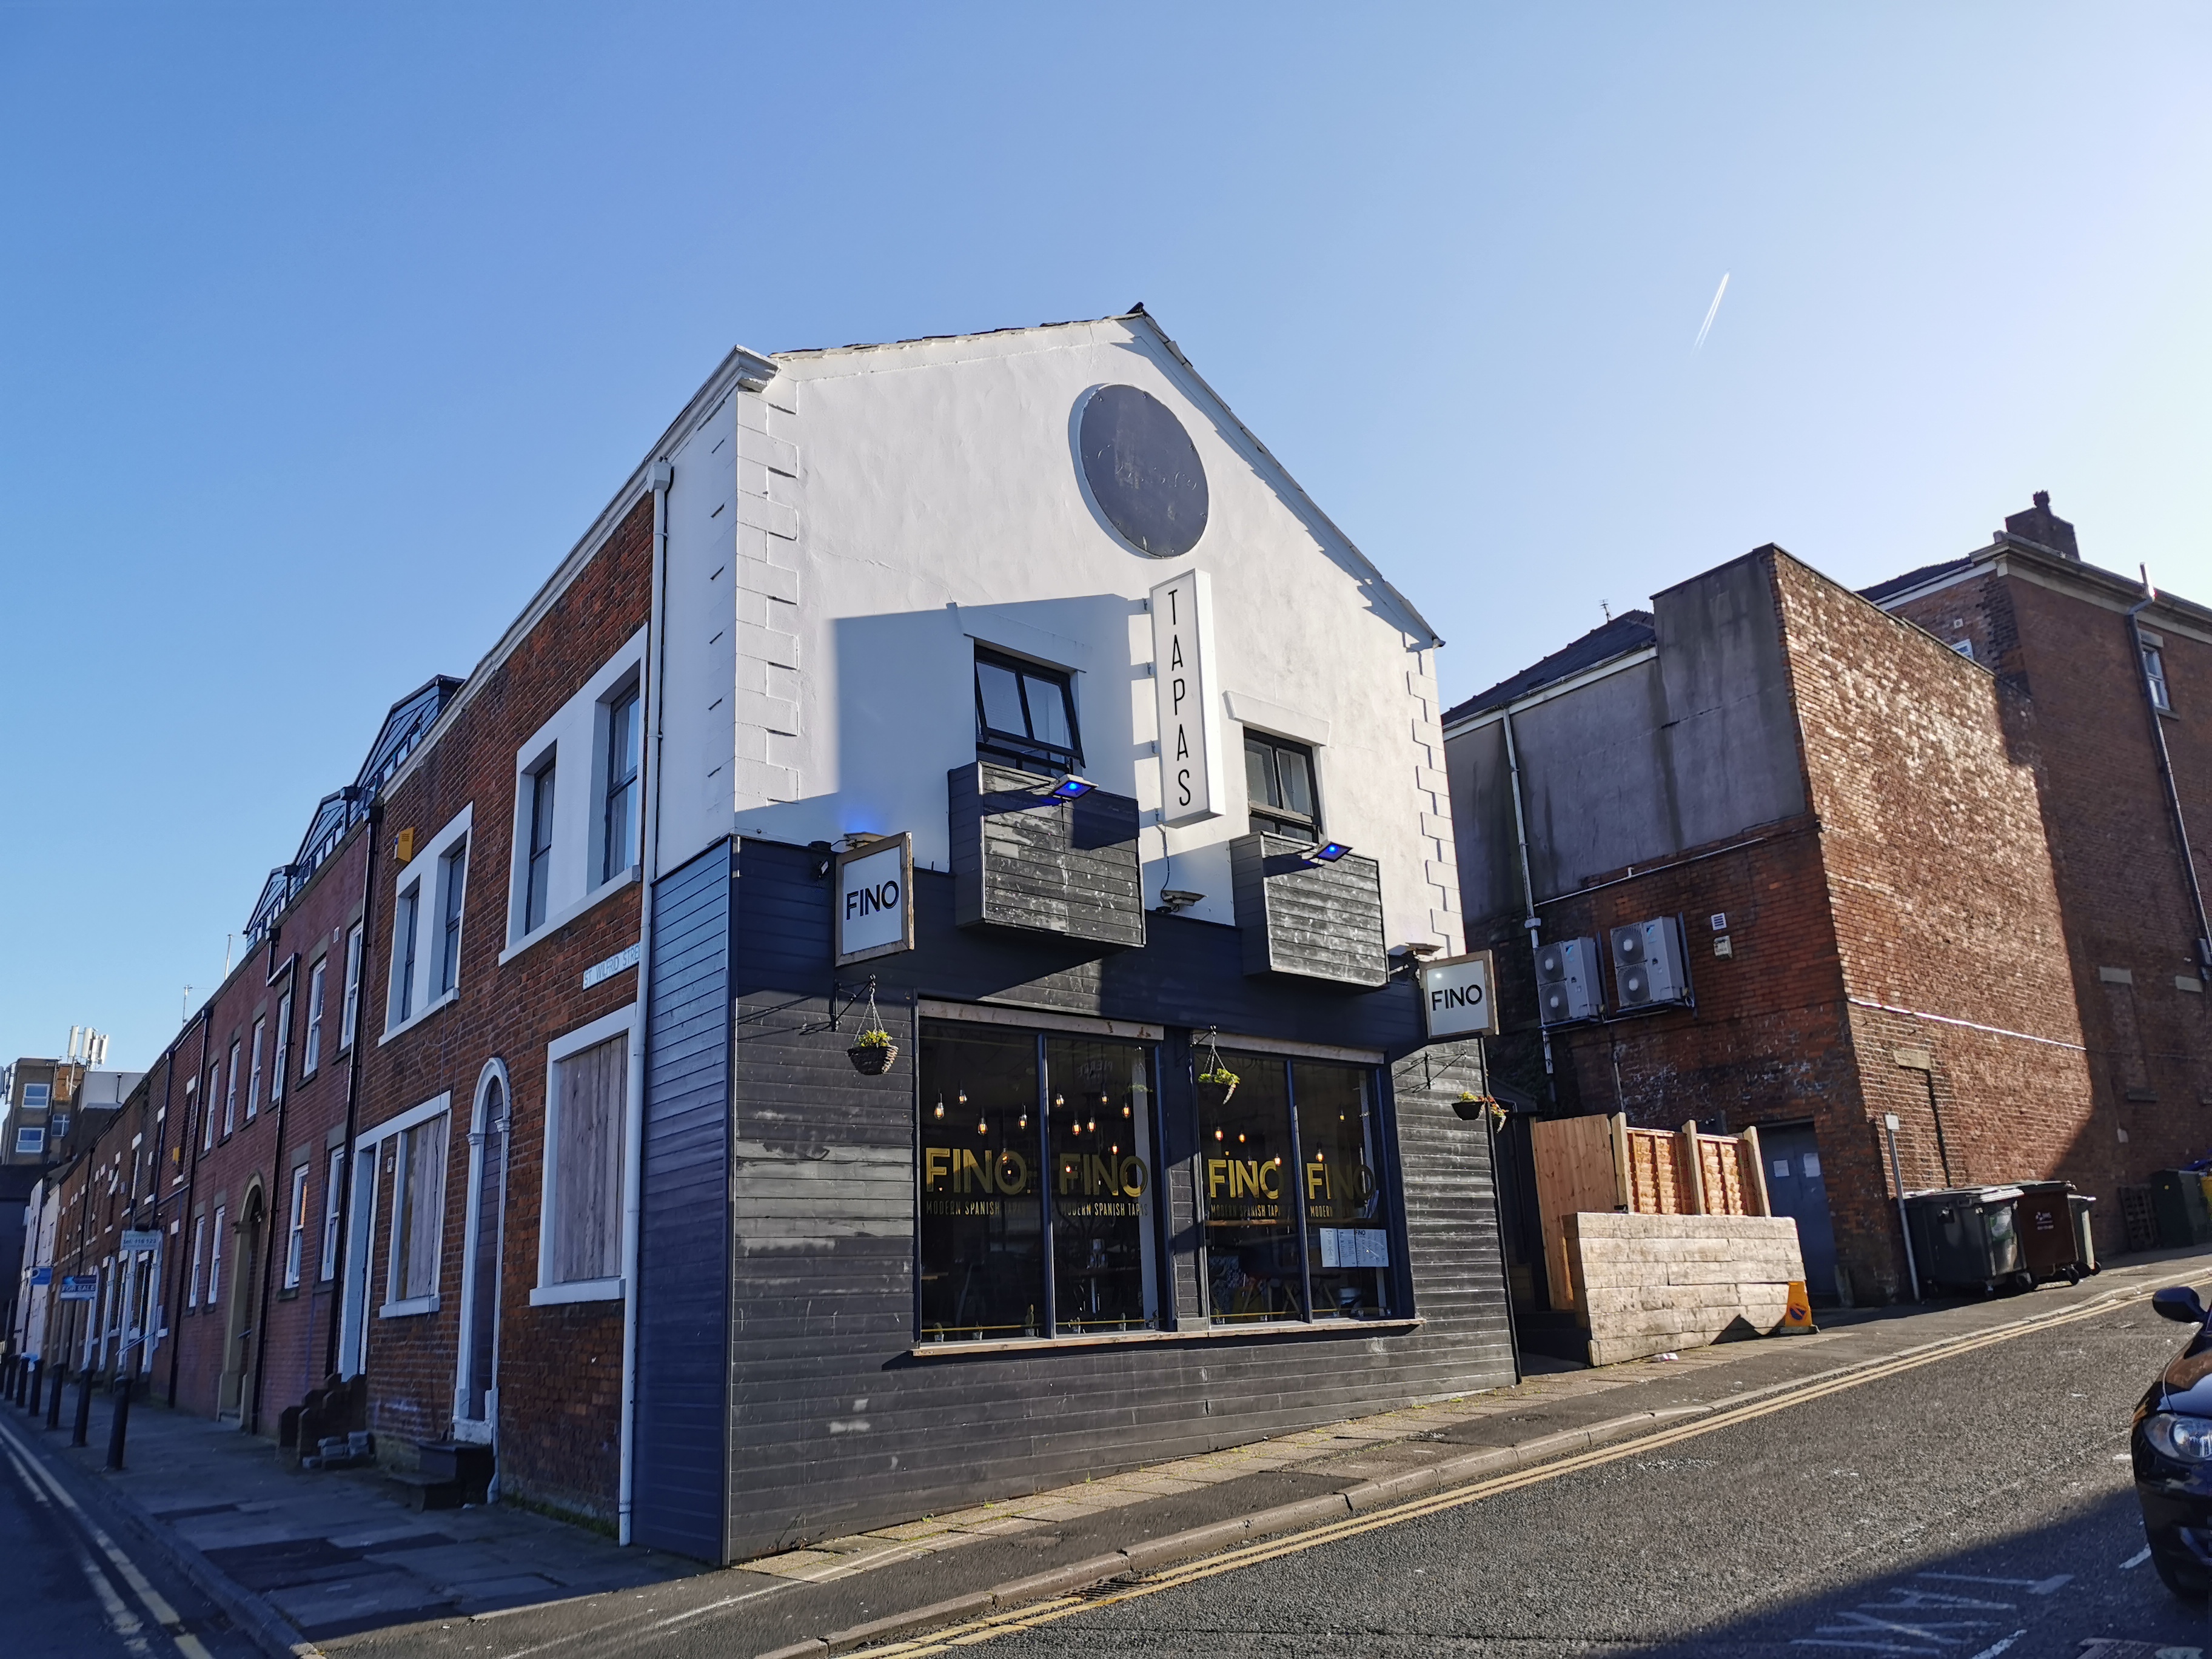
eatery, building, town, property, architecture, neighbourhood, urban area, residential area, mixed use, house, street, city, sky, facade, downtown, real estate, road, commercial building, suburb